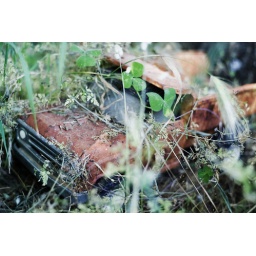
Some of the toys for the sand box have not seen use in quite a while.